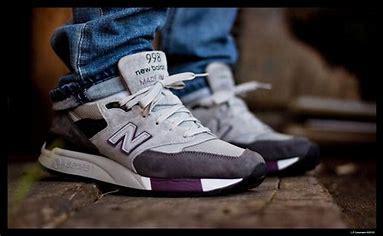
Brand: New
Model: Balance 998